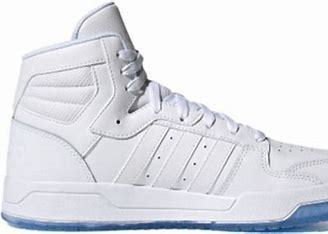
Brand: adidas
Model: NEO Entrap Mid Skate